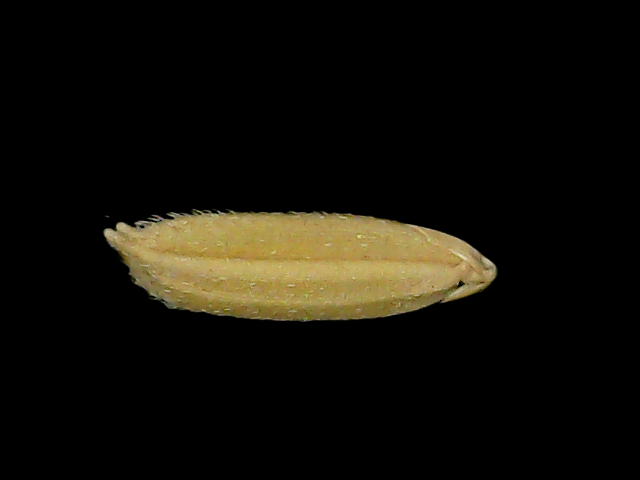
Rice variety: Bd85